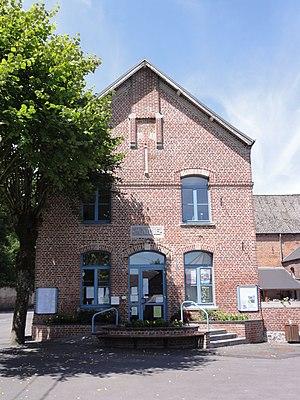
Bellignies (Nord, Fr) mairie
Bellignies est une commune française située dans le département du Nord, en région Hauts-de-France. La commune, réputée pour l'industrie locale du marbre qui s'y est développée durant les XIXᵉ et XXᵉ siècles, est traversée par la rivière l'Hogneau, affluent de l'Escaut.